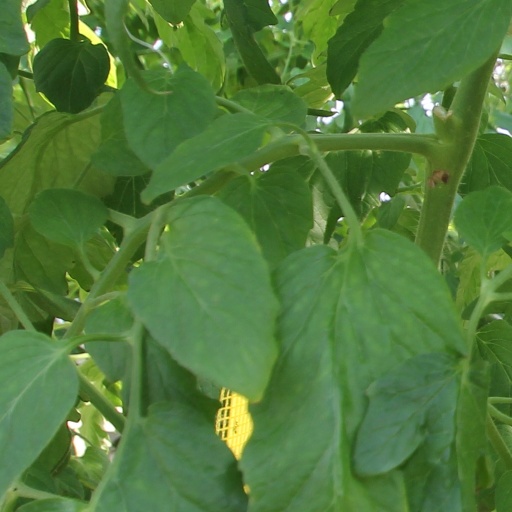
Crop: tomato